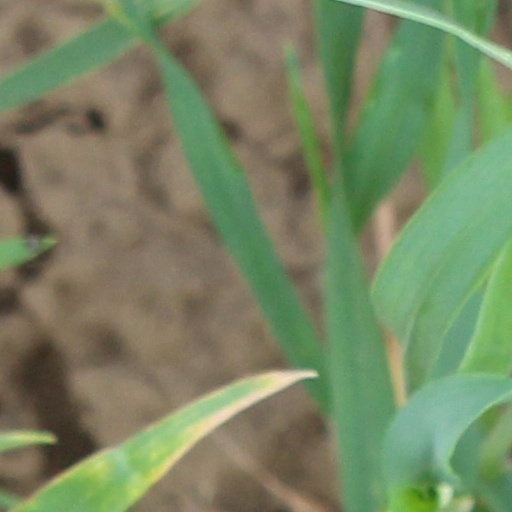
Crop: wheat